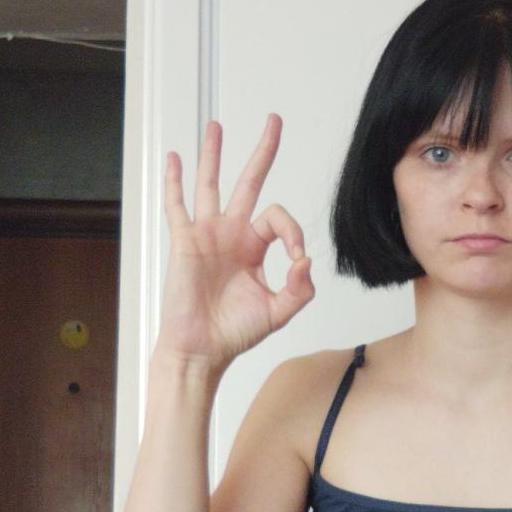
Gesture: ok